Tennessee Performing Arts Center

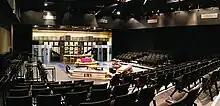
TPAC's Johnson Theater

Andrew Johnson Theater is TPAC's smallest theater, ideal for adventurous and experimental art and entertainment. The 59' x 54' center open floor performing space is surrounded by three sides with banks of theater seating. With seating up to 256 configurable seats, this theater can host a variety of seating arrangements. Wing and storage space adjoin the theater, which features a 22-foot catwalk. Two dressing rooms can accommodate up to 24 performers. Designed for live theater and intimate performances, Johnson Theater has hosted a variety of acoustic concerts, "in the round" performances, readings, lectures, and video shoots.